Béatrice Lamarche

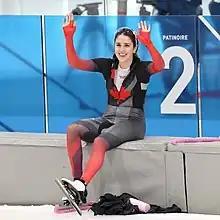

Béatrice Lamarche (born 1 October 1998) is a Canadian long track speed skater, who has been active since 2010. Lamarche is a sprinter.